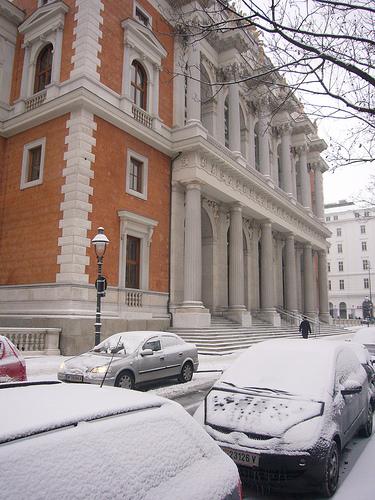
Weather: snow or frosty